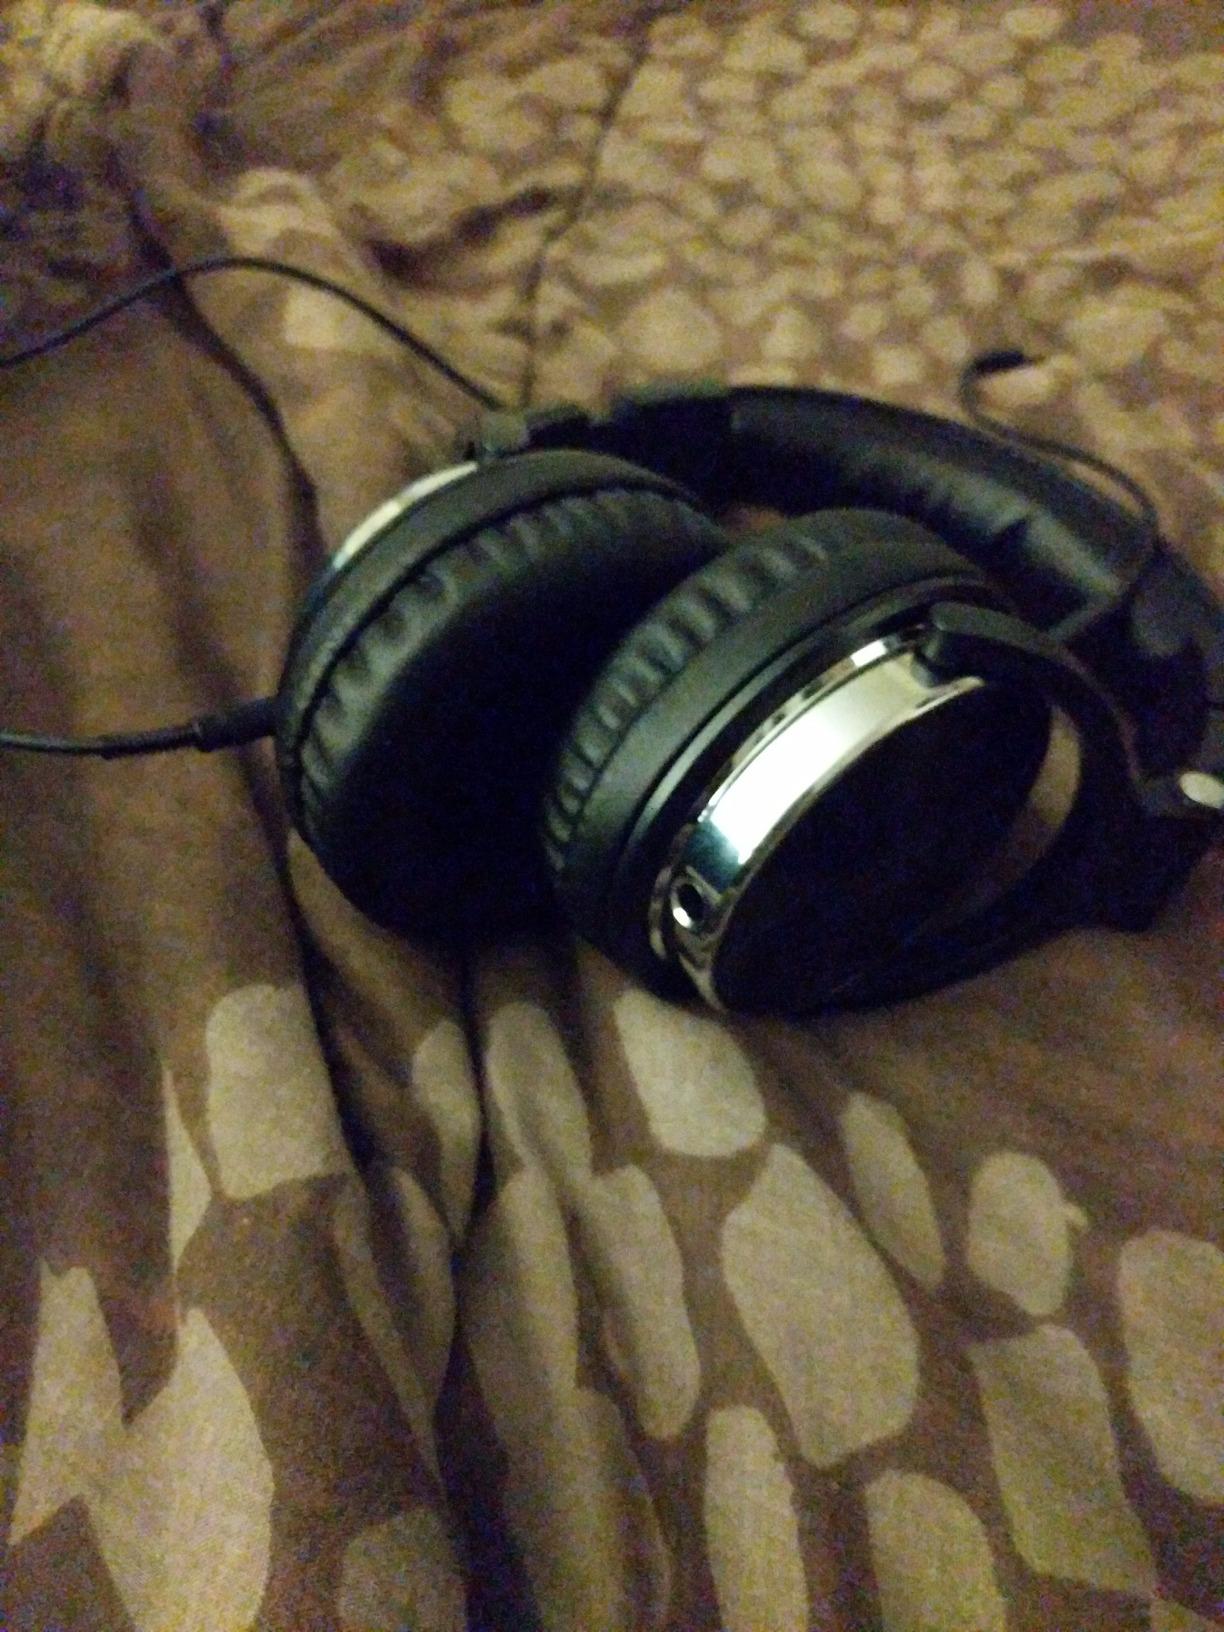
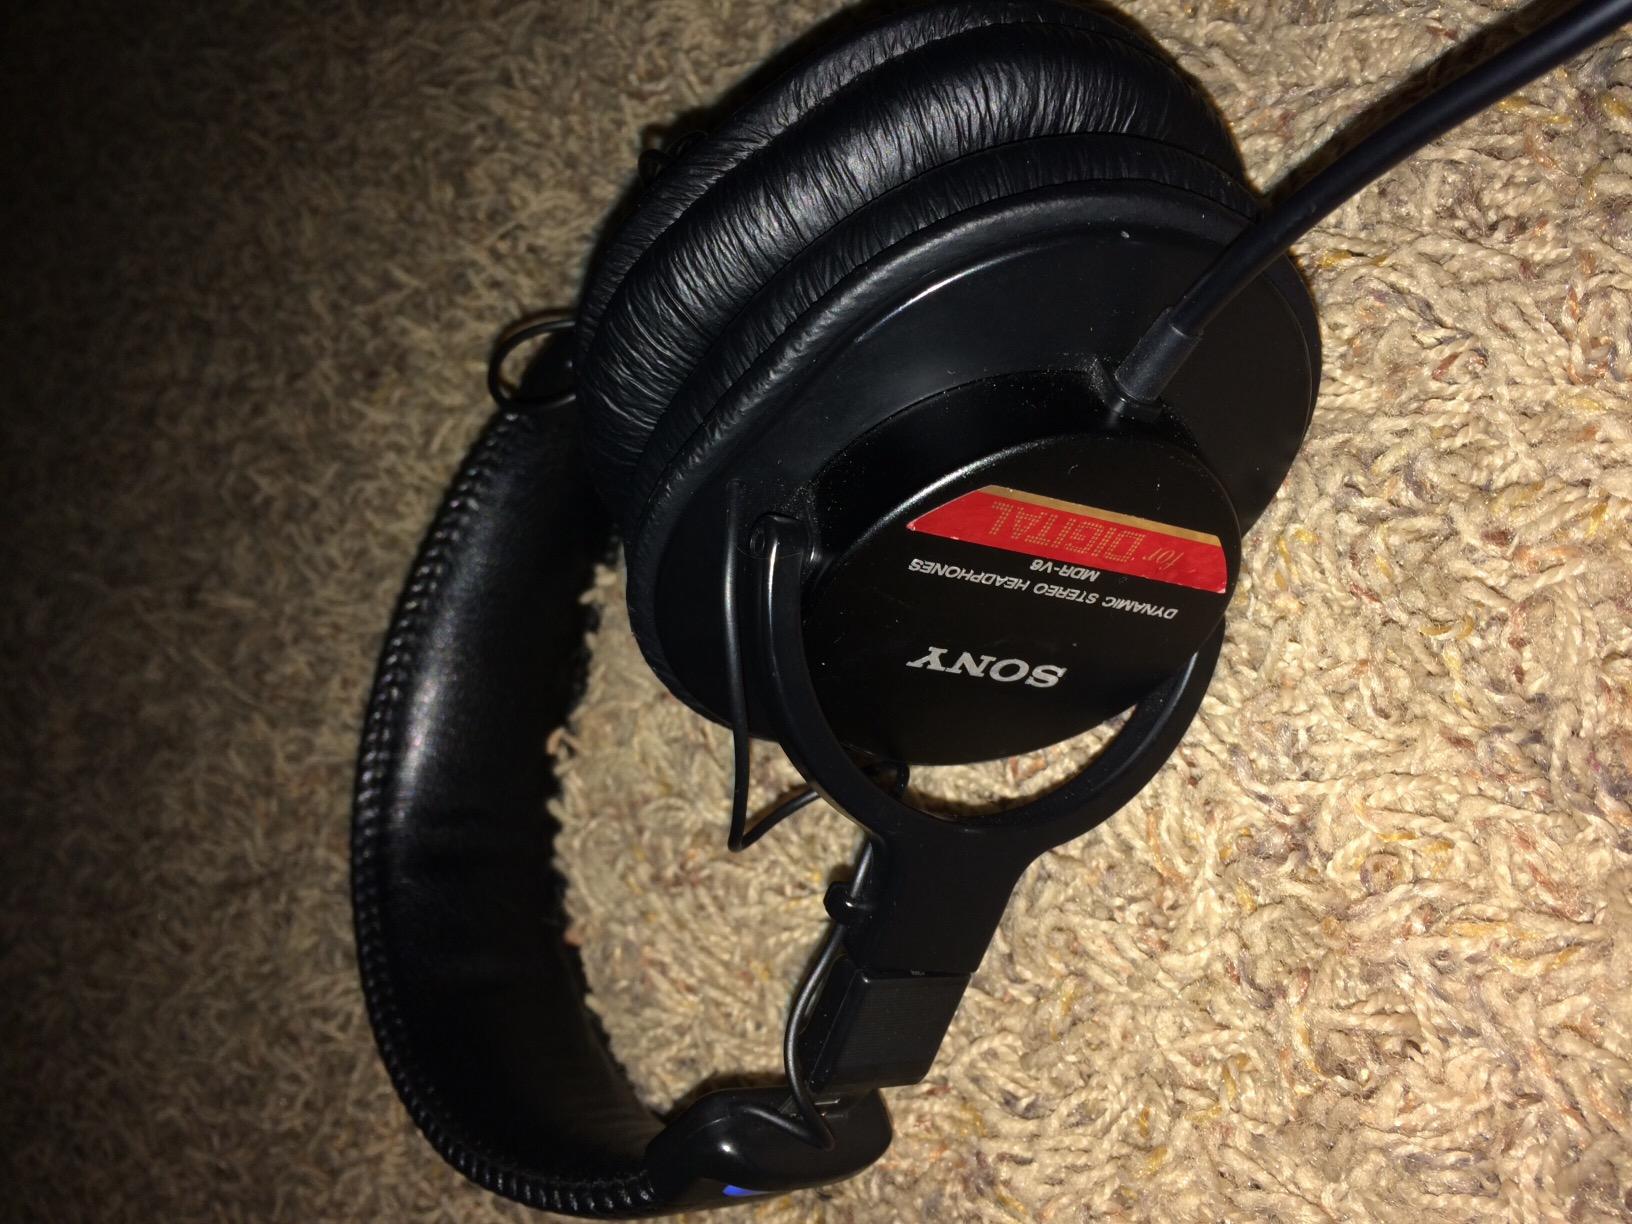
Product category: headphones
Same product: no